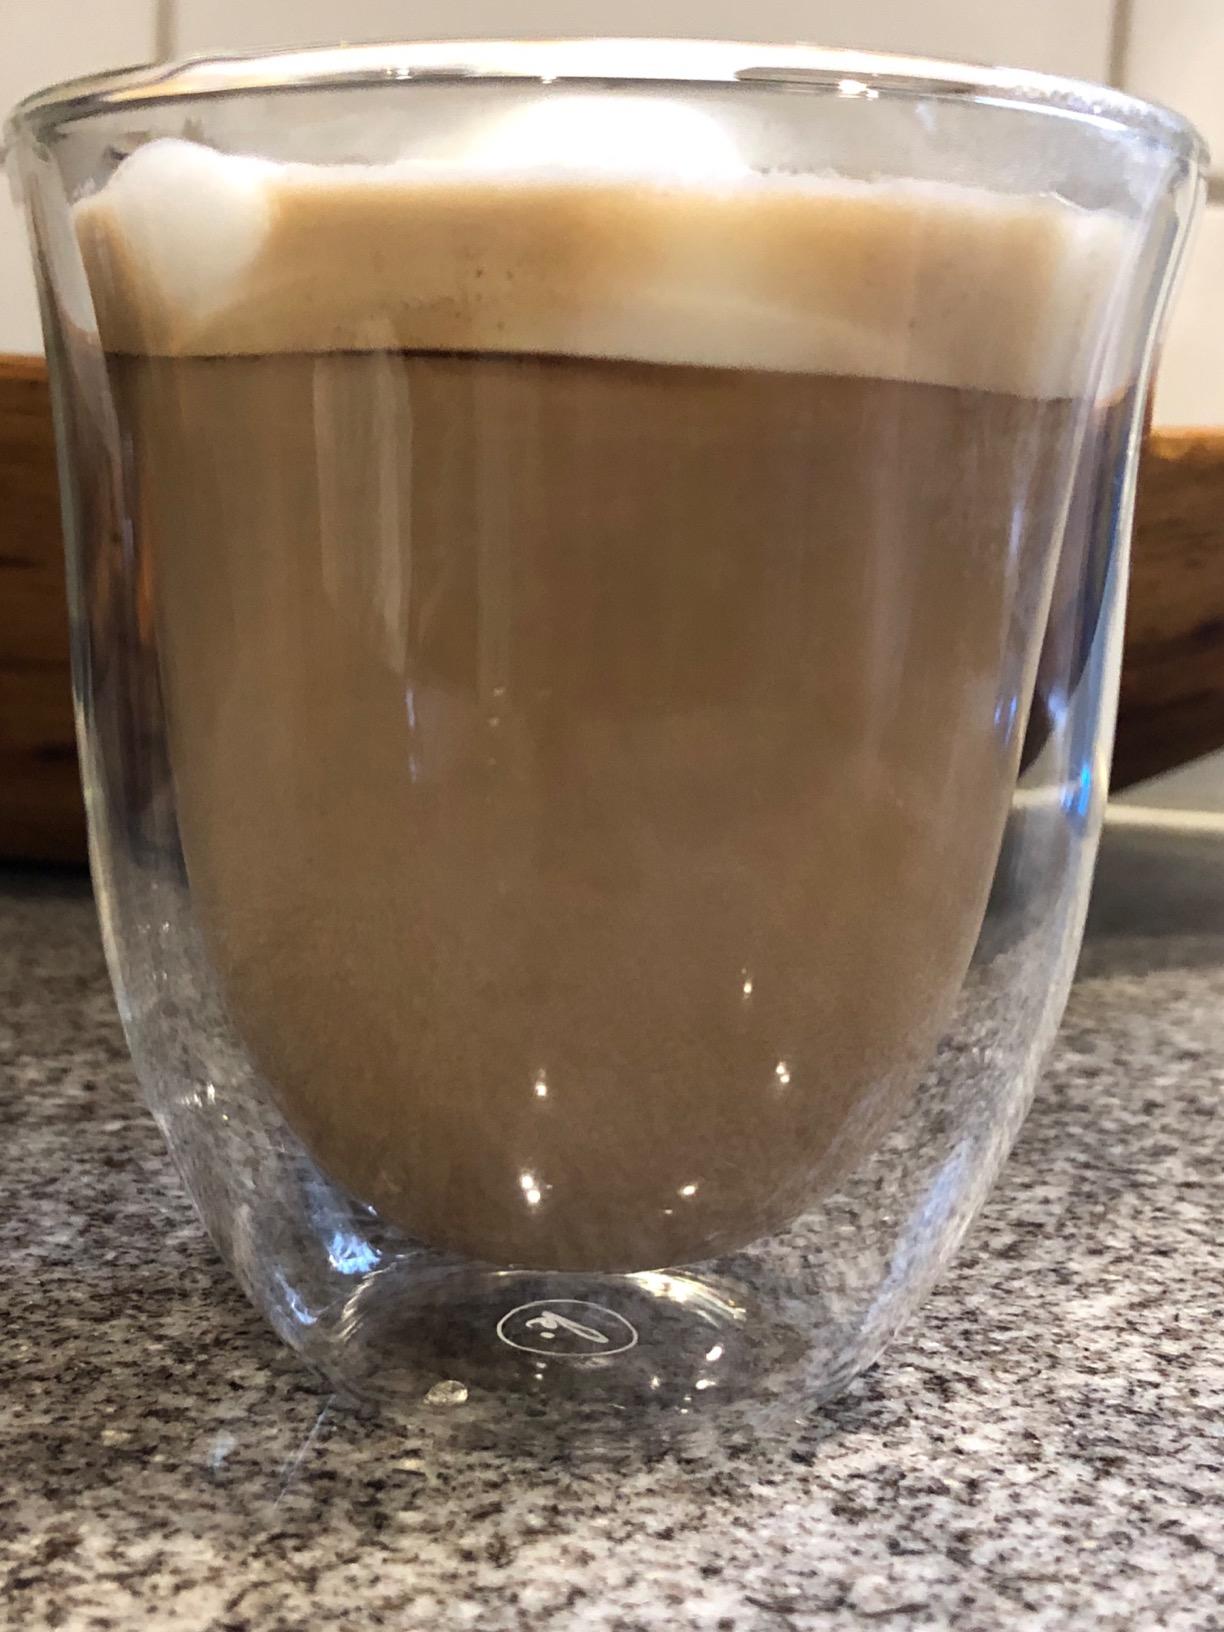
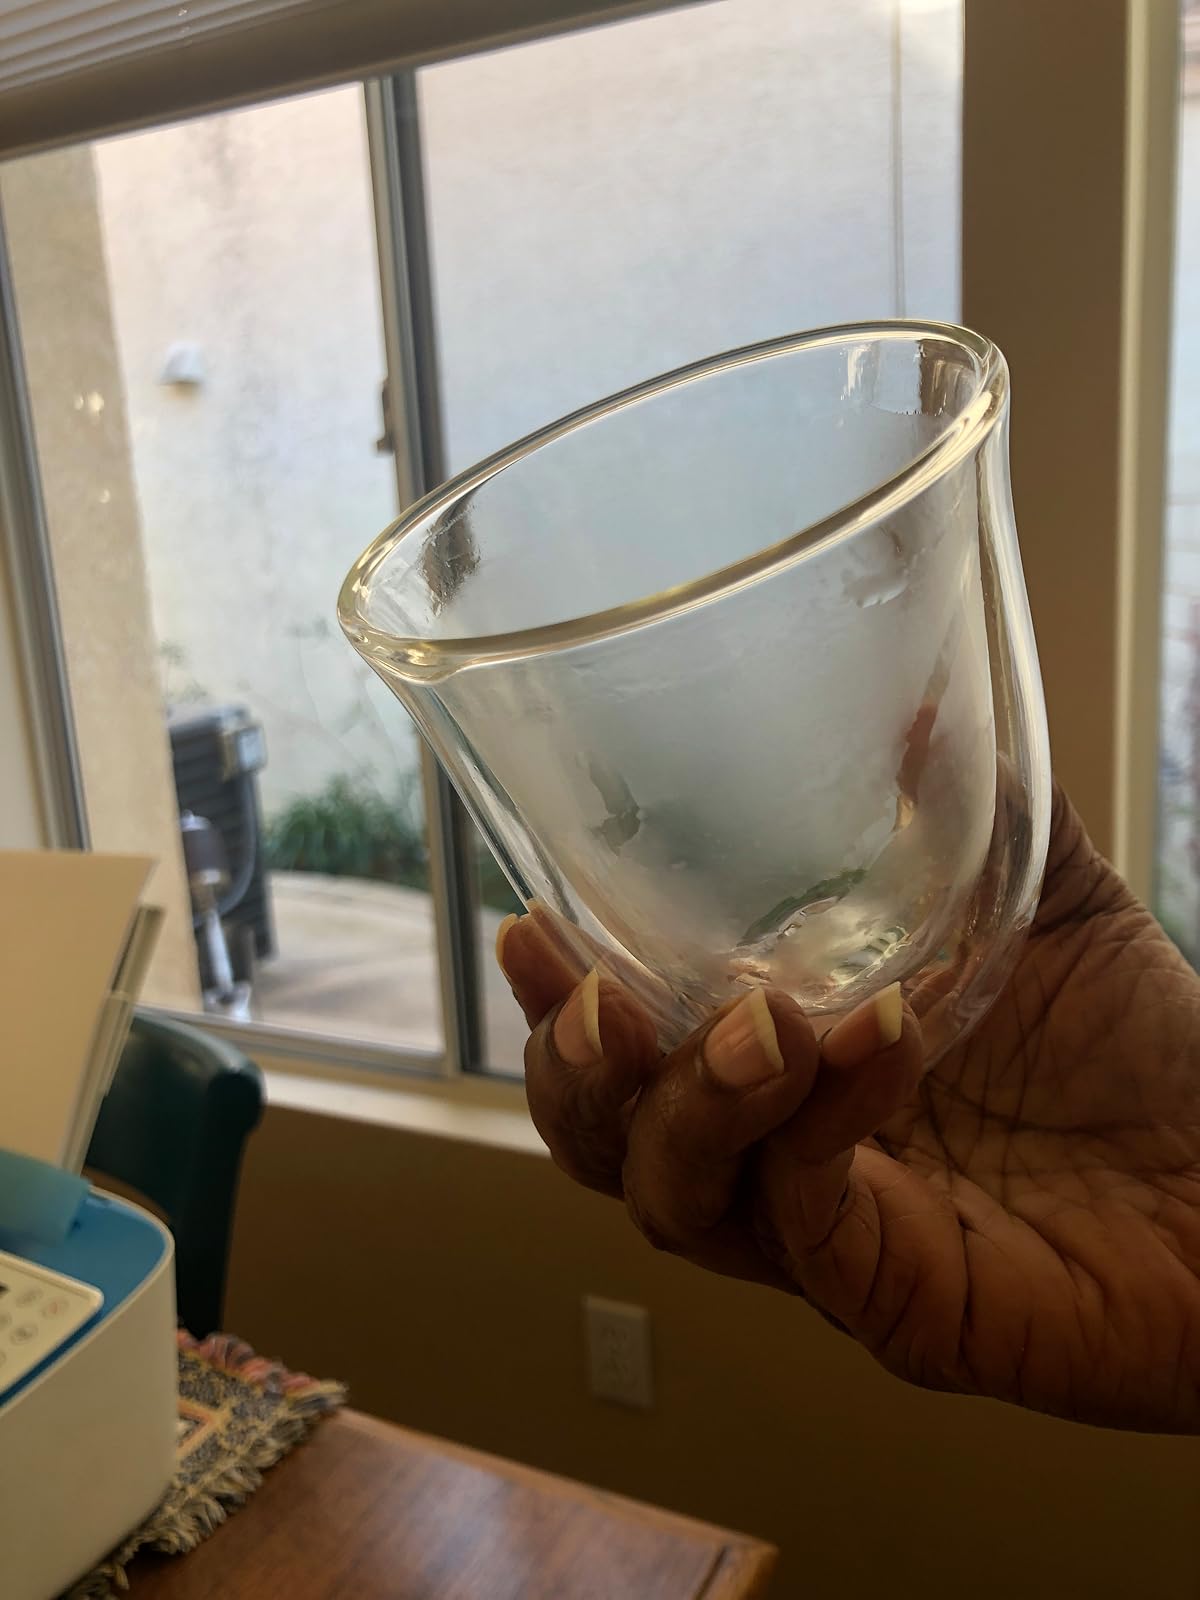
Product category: items_mug
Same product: yes